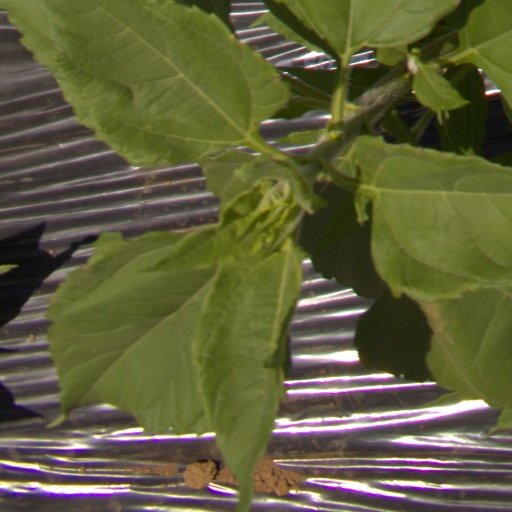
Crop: Jerusalem artichoke